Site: brandenburg
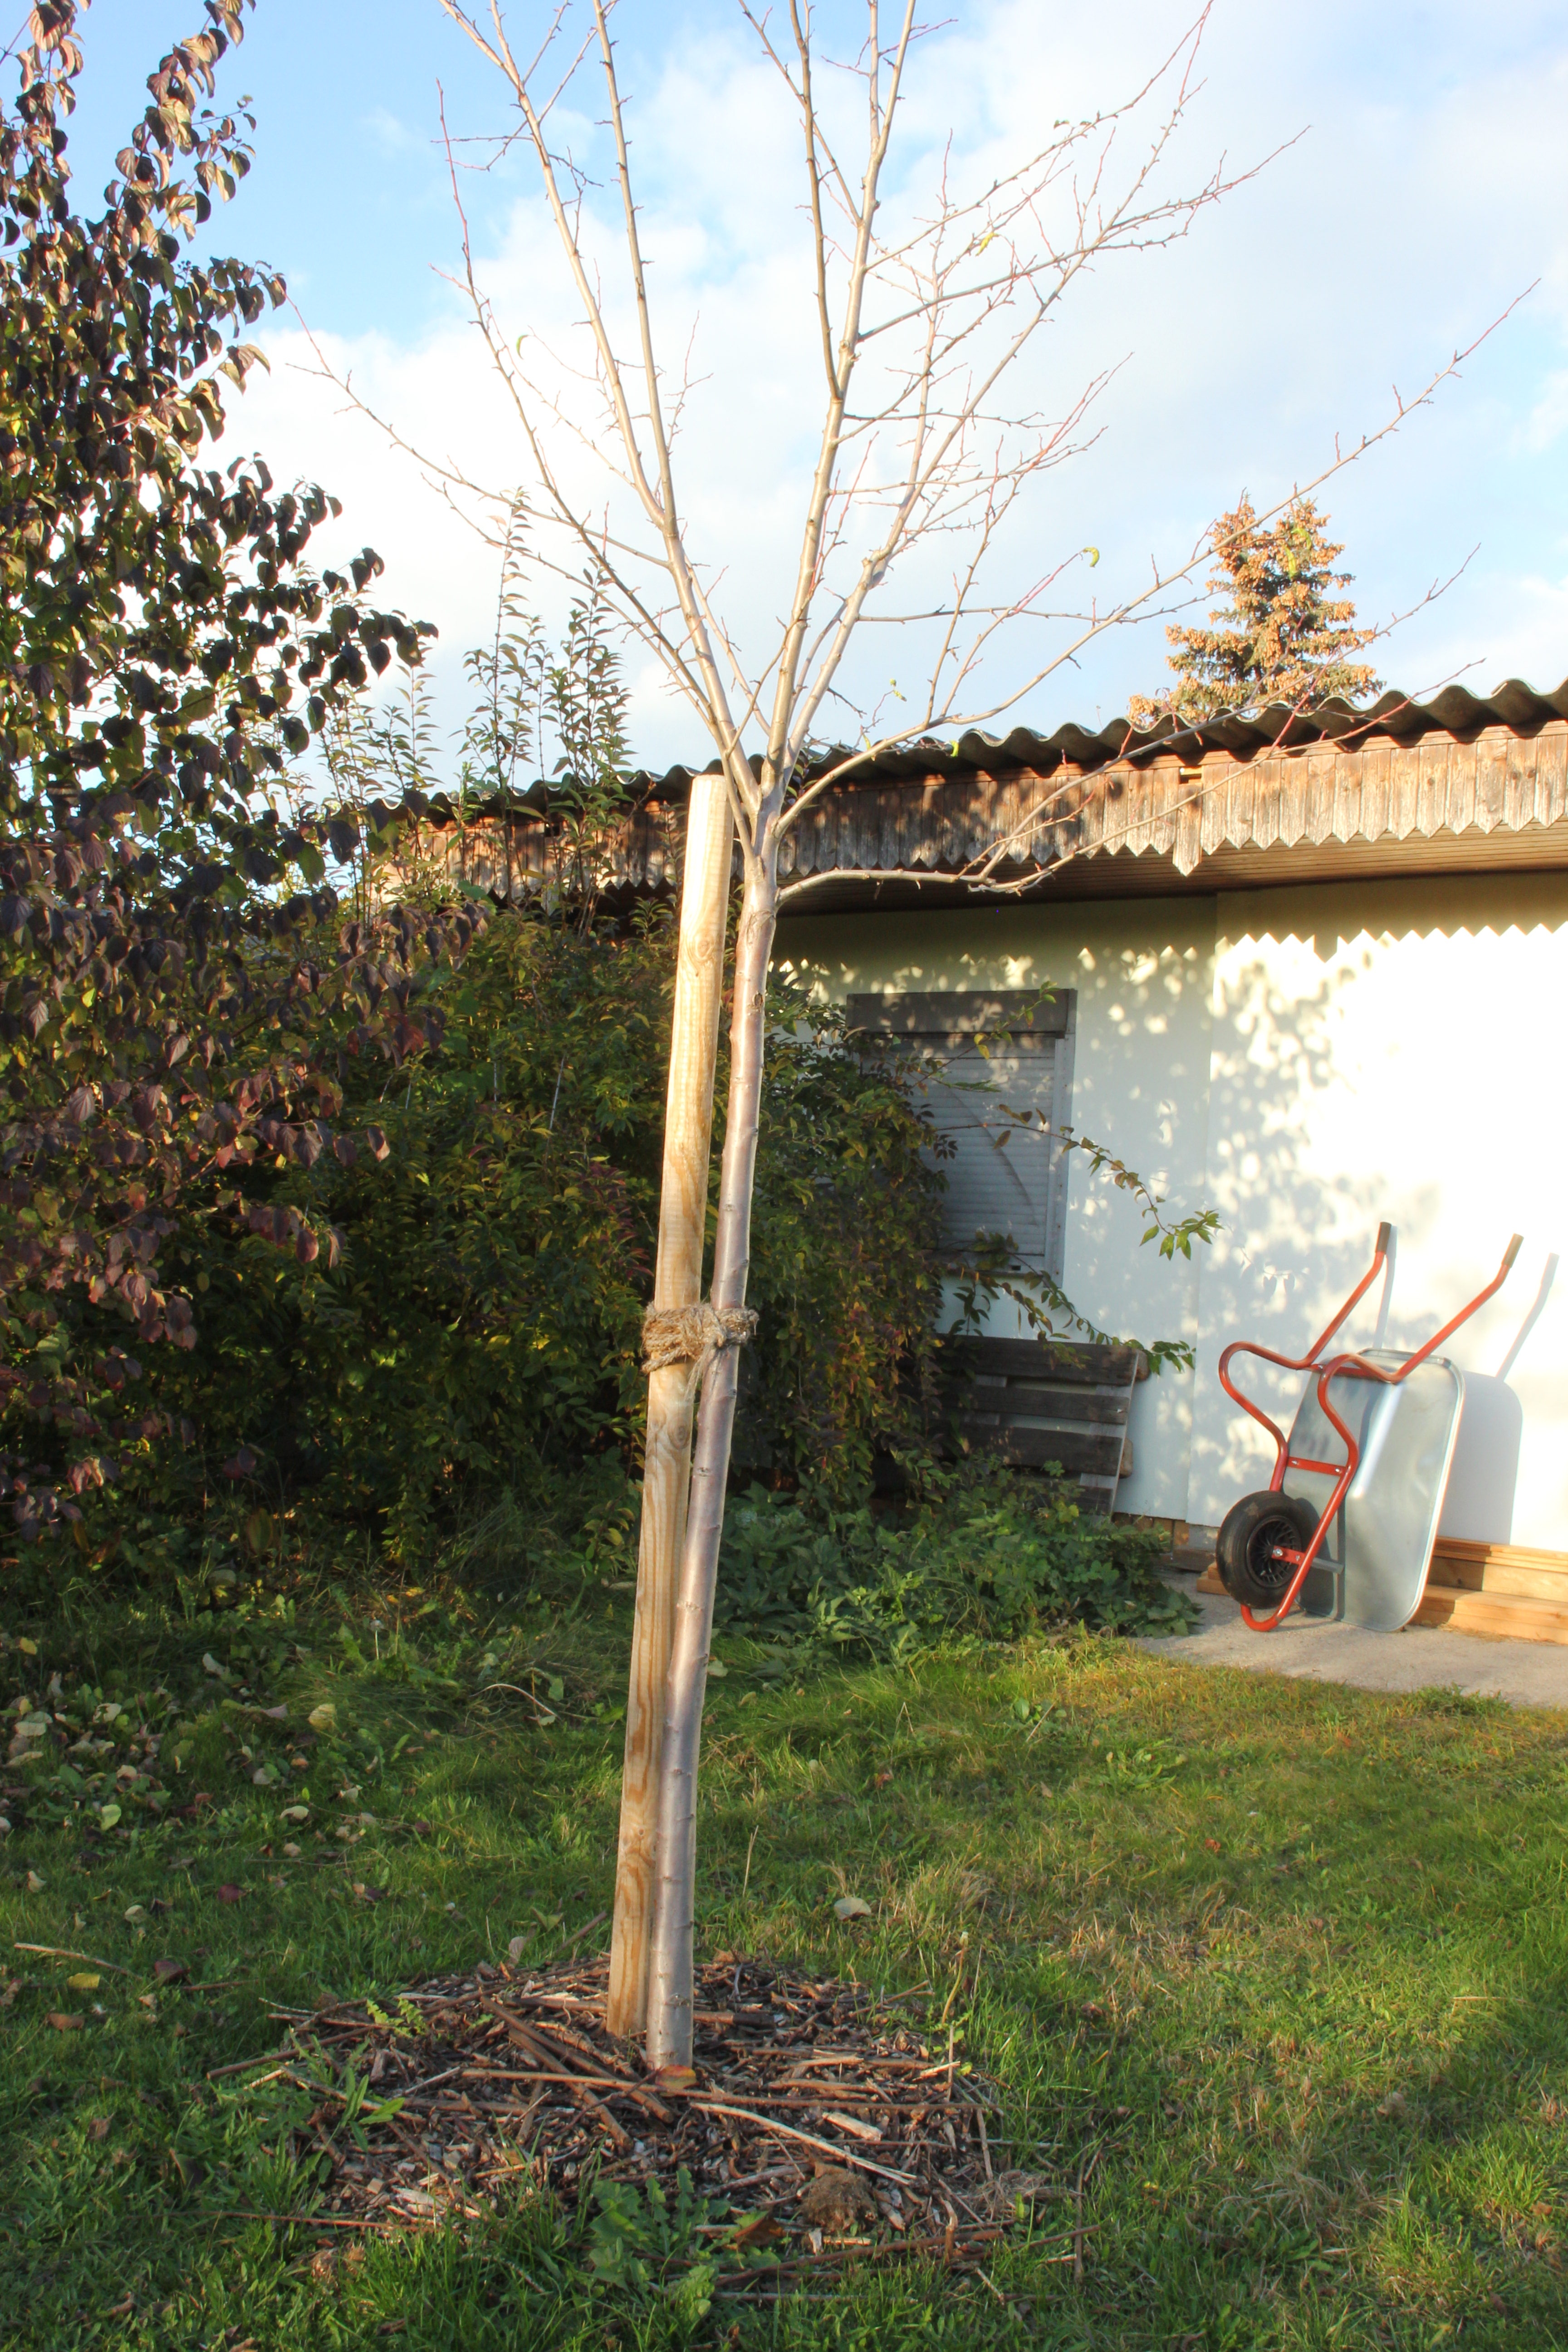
Growth stage (BBCH 91): Senescence, beginning of dormancy